Sky position (RA, Dec in degrees): 195.672, 0.1017
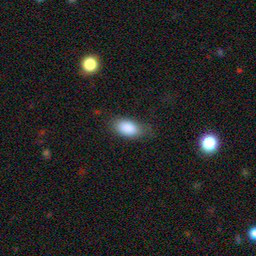
Galaxy morphology: In-between Round Smooth Galaxies